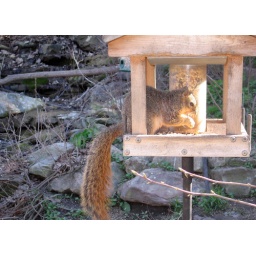
Another sneaky red squirrel, this one stealing some birdseed in a bird exhibit at the Cleveland Zoo.